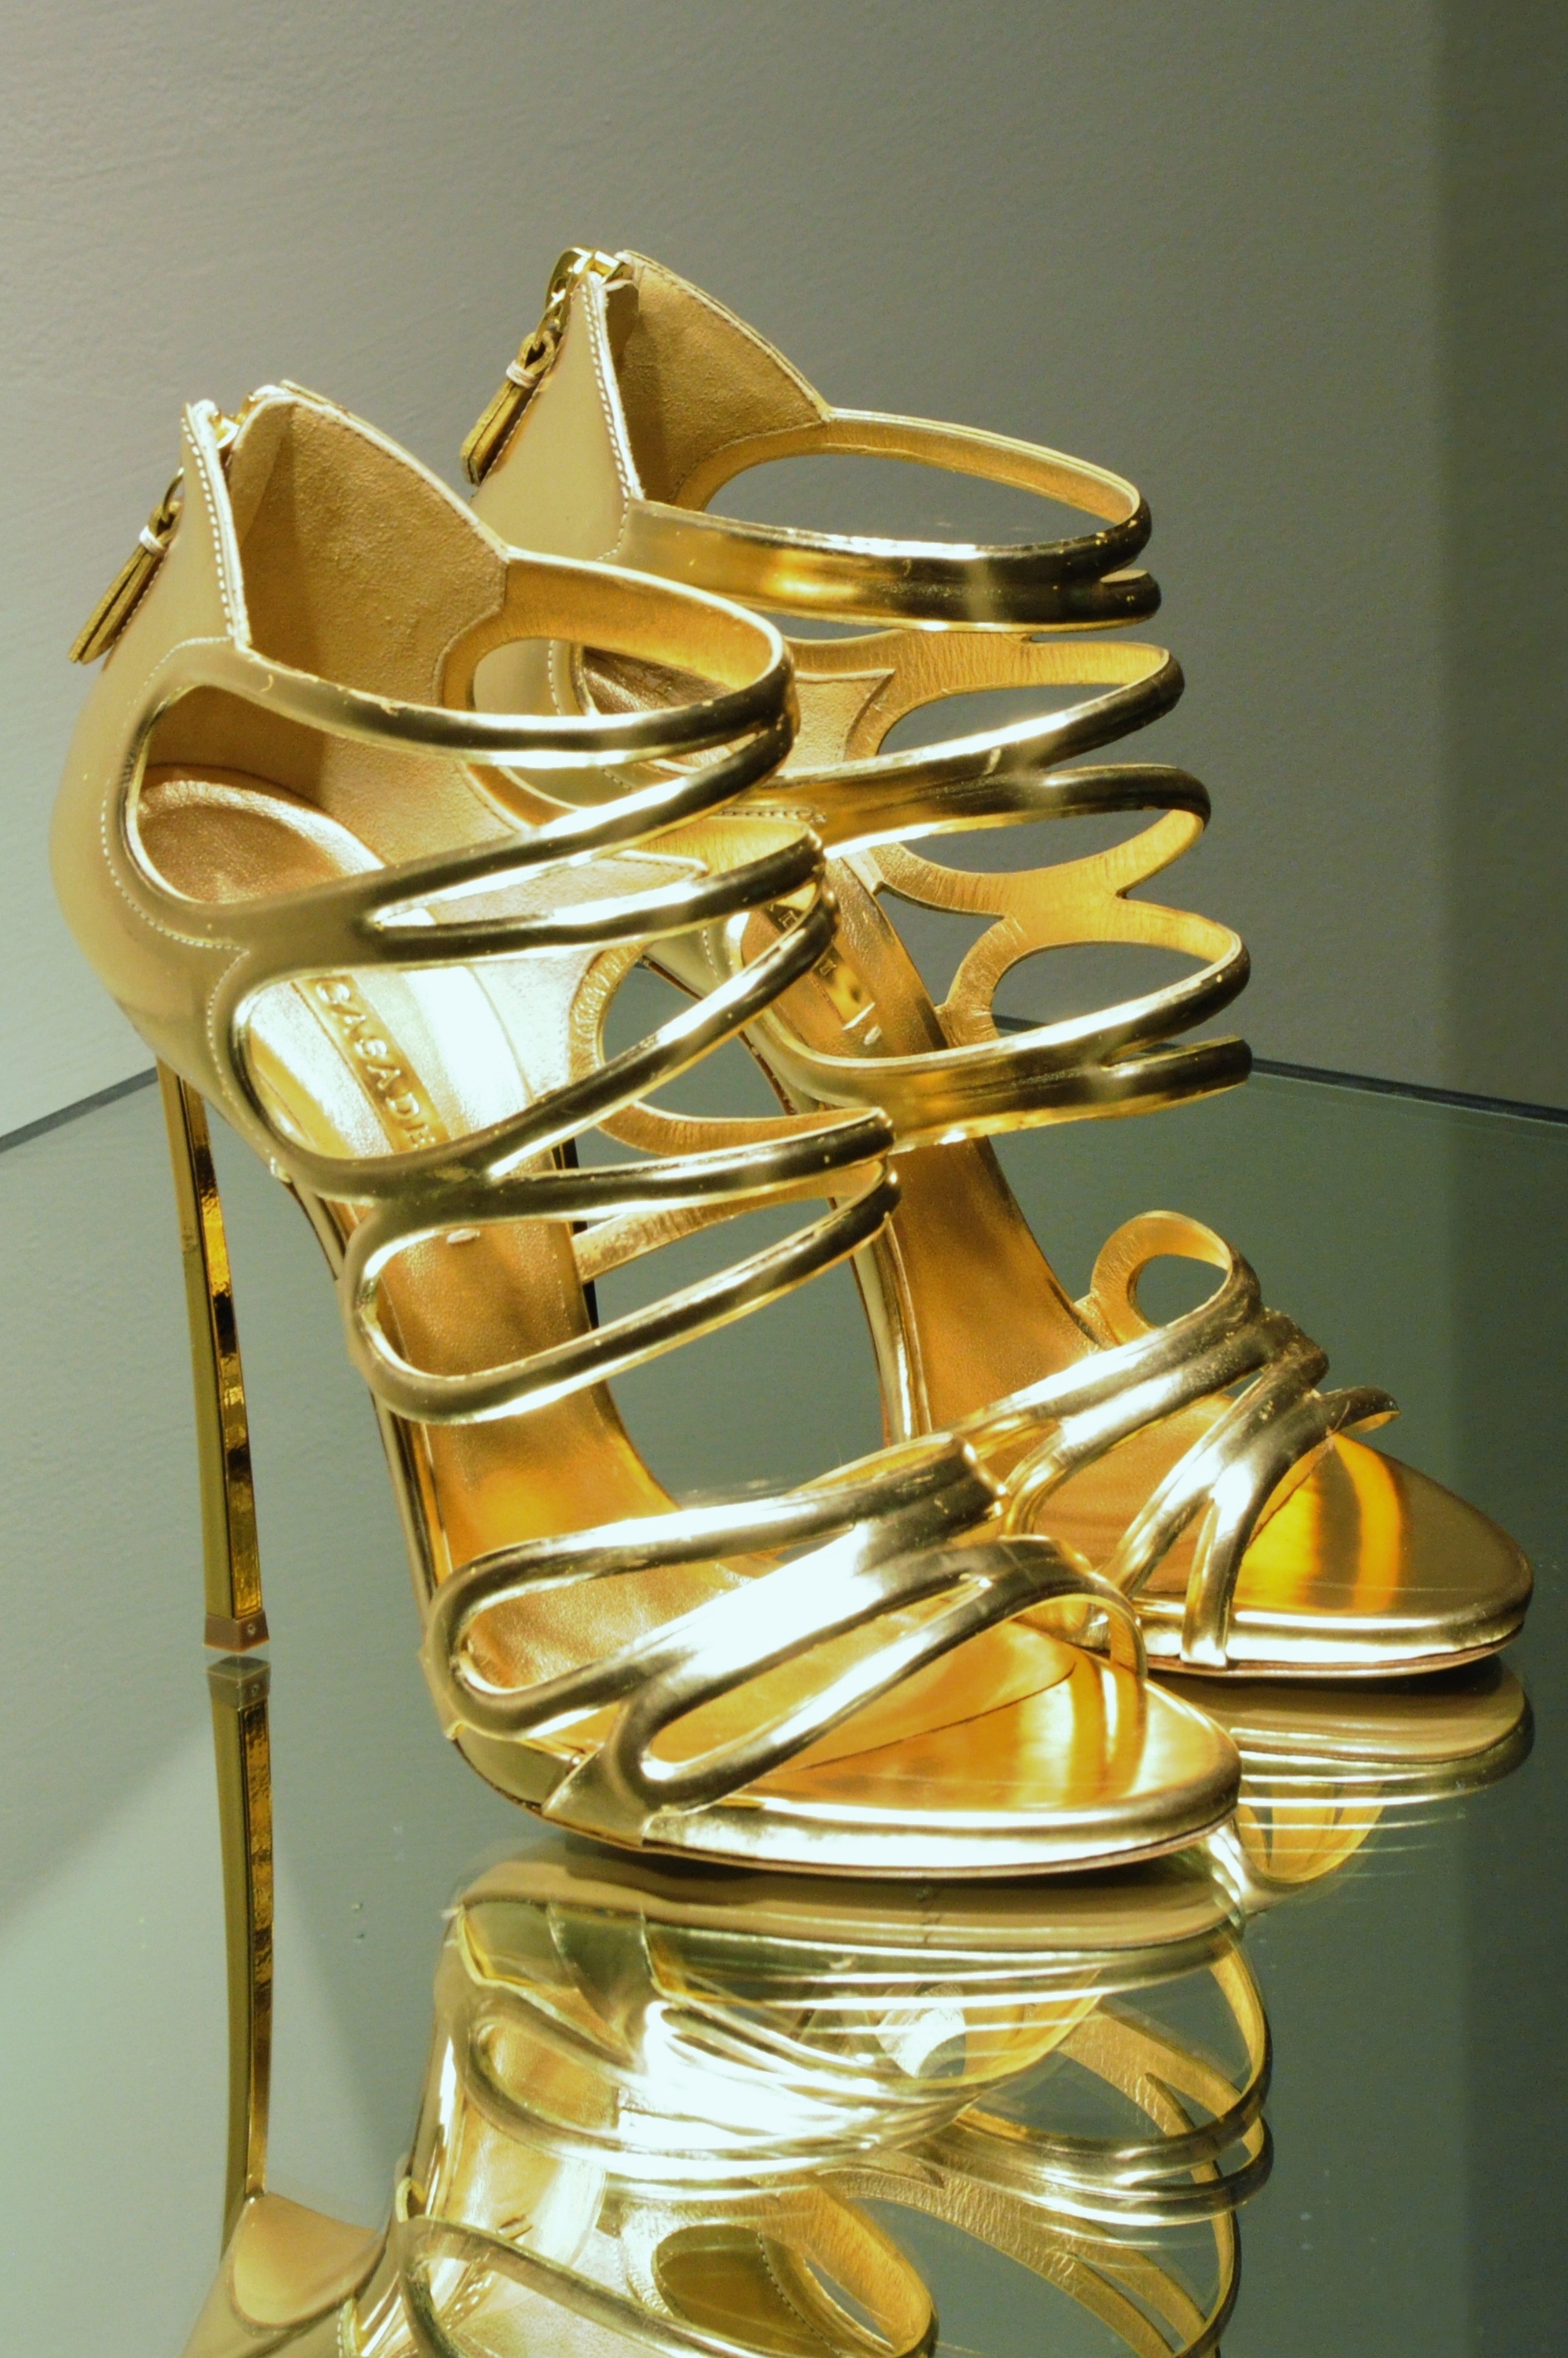
shoe, reflection, metal, fashion, yellow, material, feminine, jewellery, shoes, gold, brass, footwear, heels, style, trophy, gilded, stilettos, high heels, brass instrument, strappy shoes